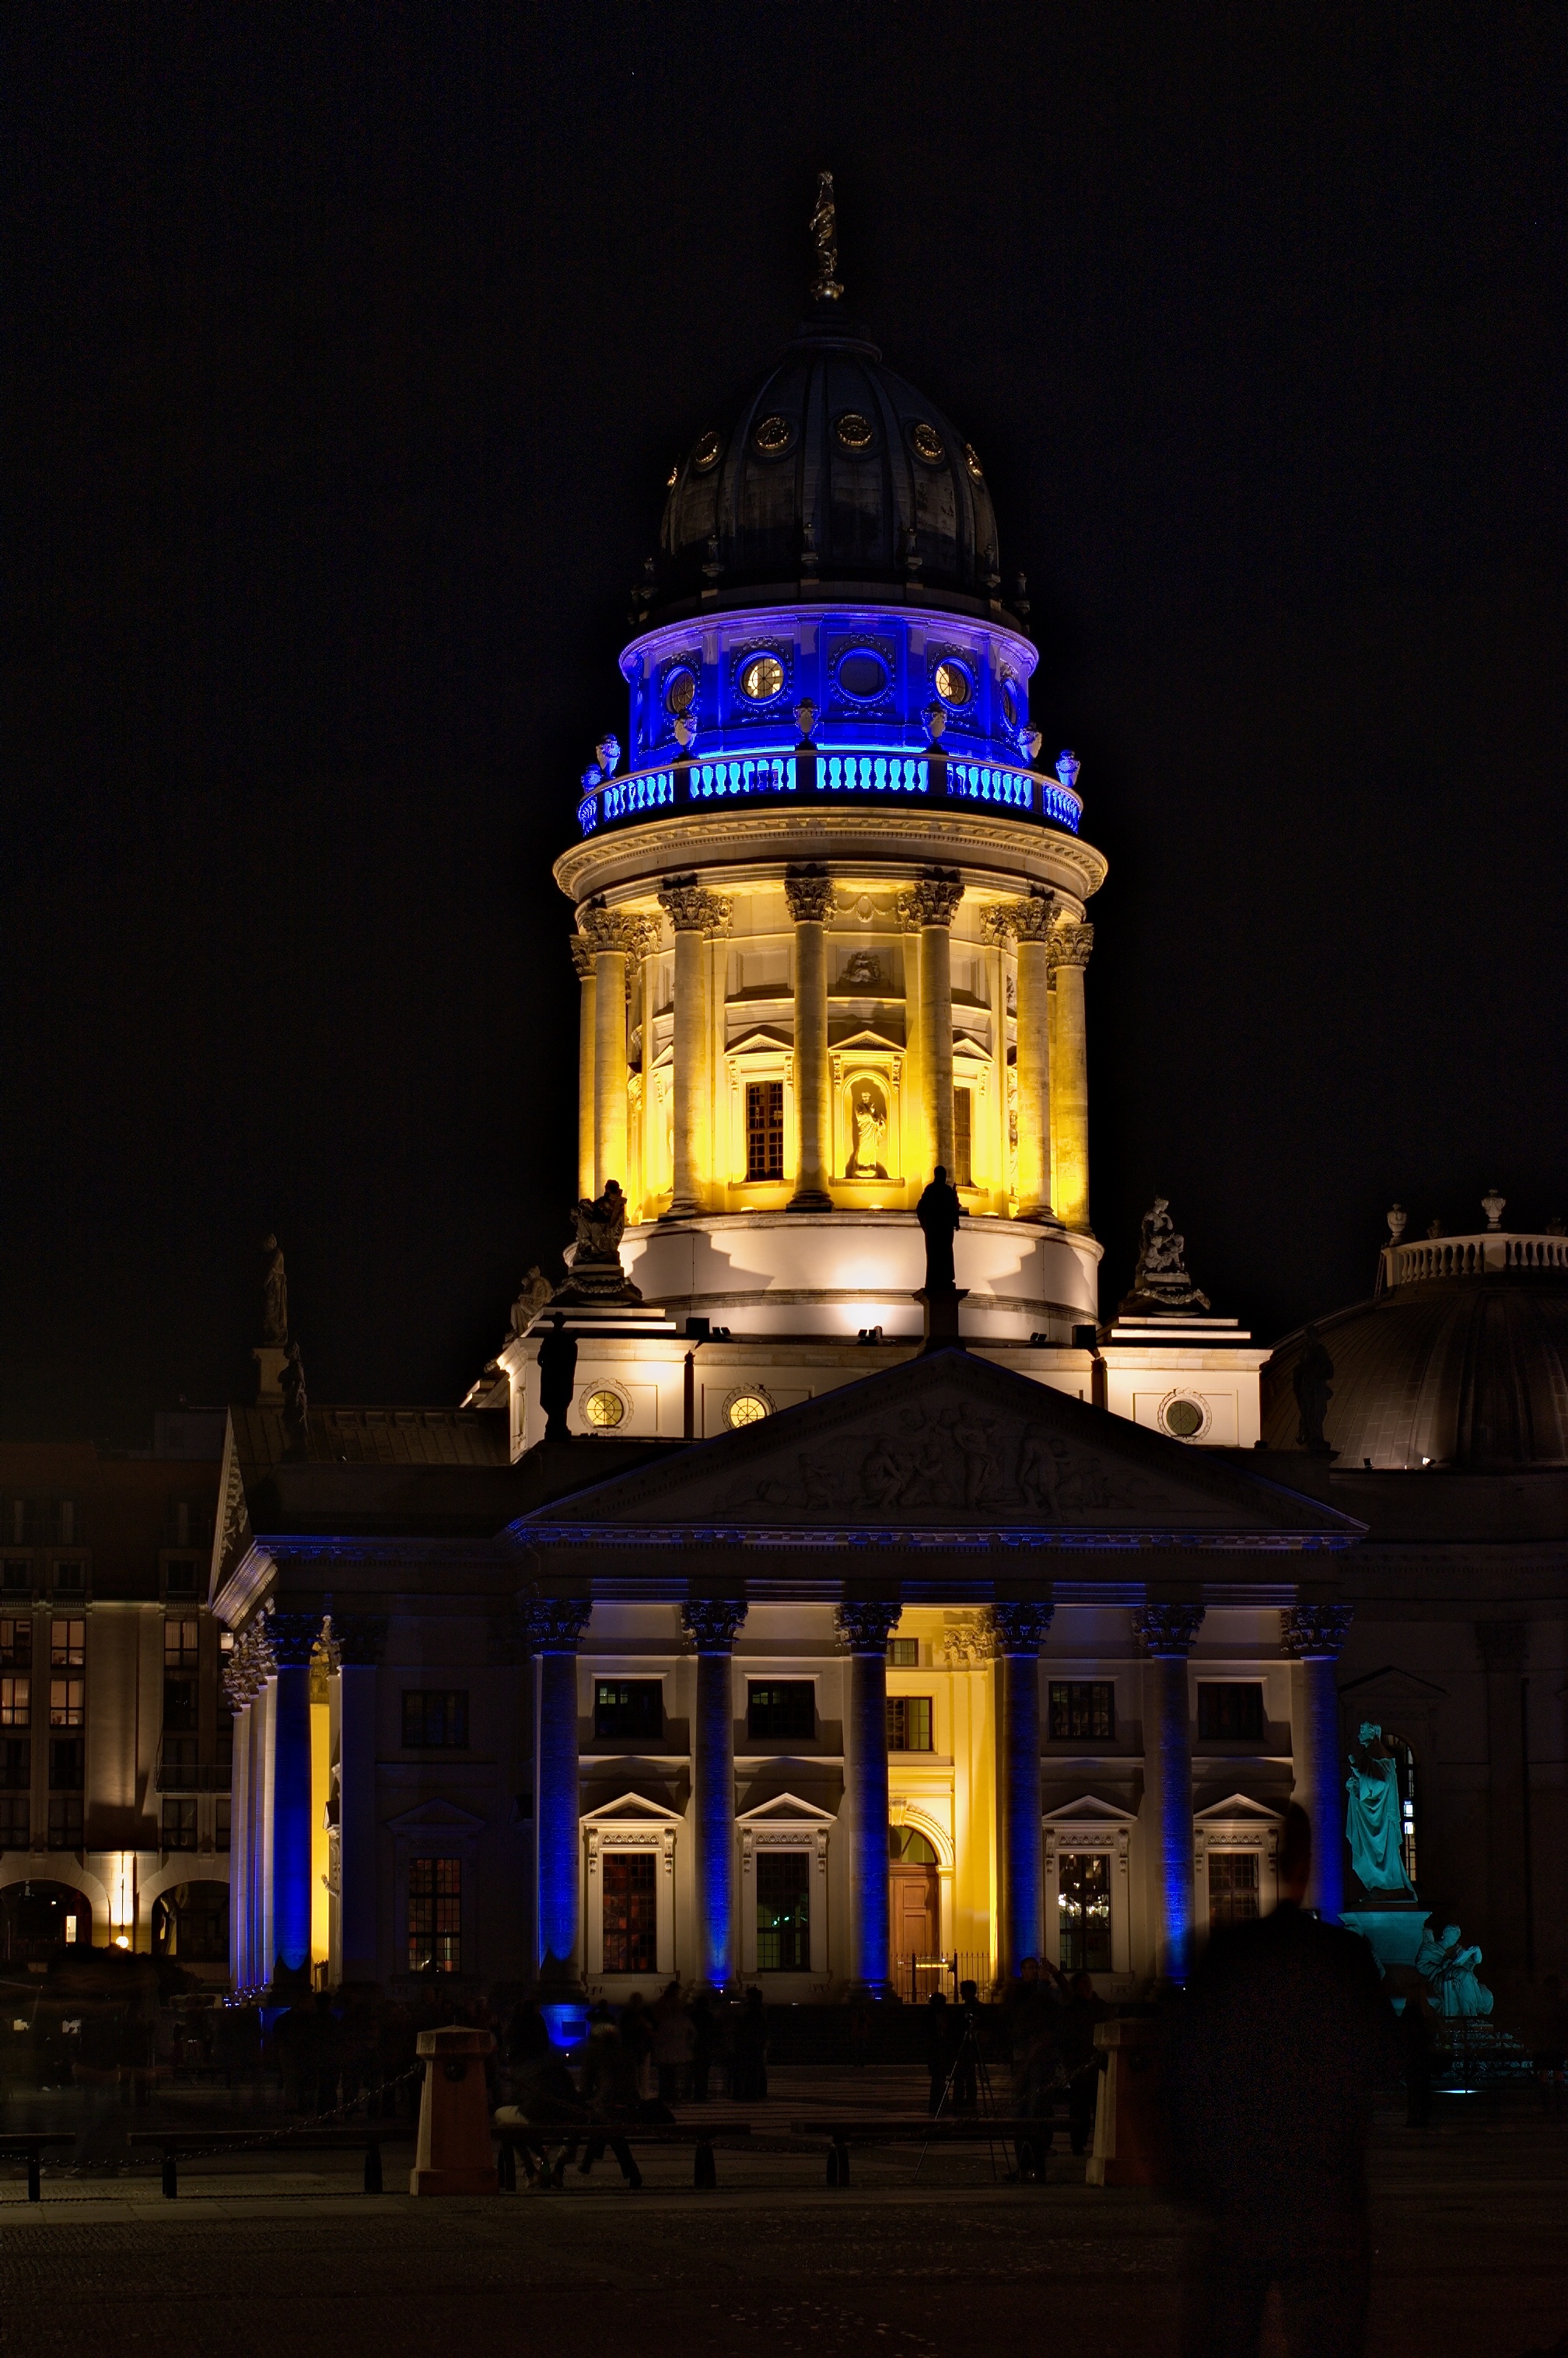
light, night, downtown, dusk, evening, tower, landmark, darkness, church, lighting, place of worship, 50mm, rawtherapee, germany, deutschland, berlin, mitte, pentax, lenstagged, steffenzahn, k100d, justpentax, iamflickr, fa50, fa50mm, smcpentaxfa11450mm, pentaxfa50mm, smcpfa50mmf14